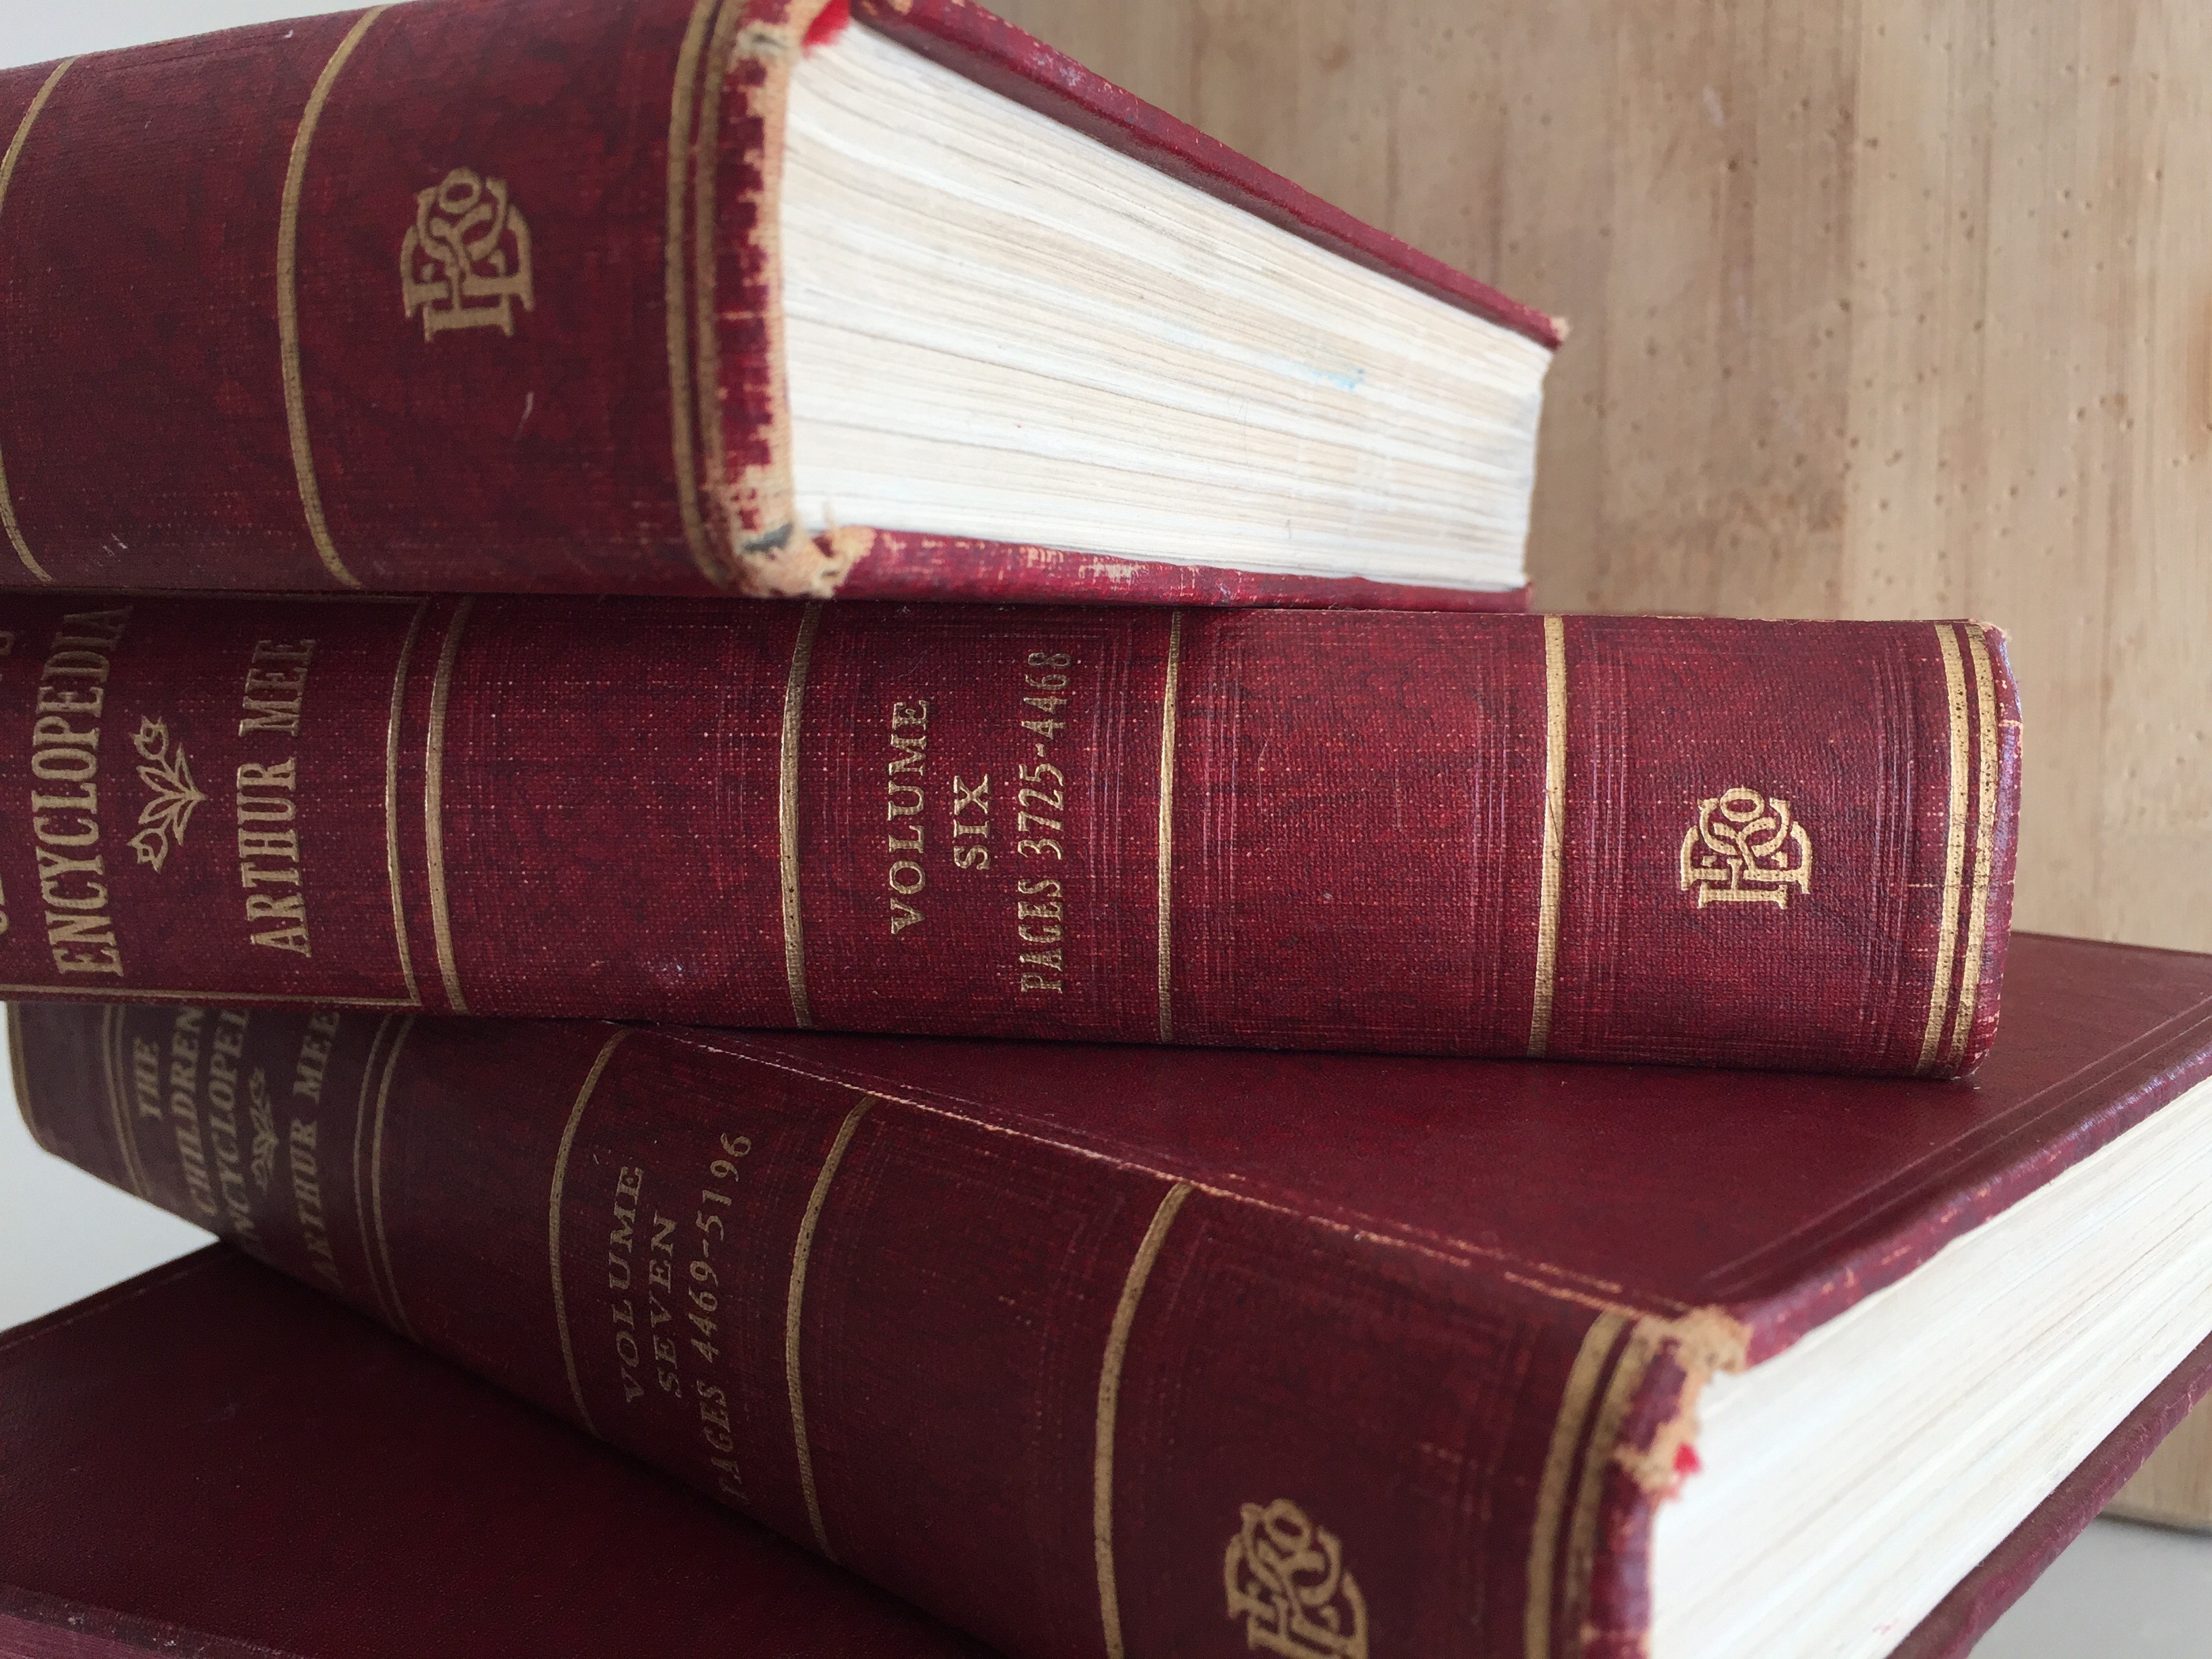
leather, vintage, old, reading, material, textile, art, study, library, books, history, aged, knowledge, old books, hardcover, bed sheet